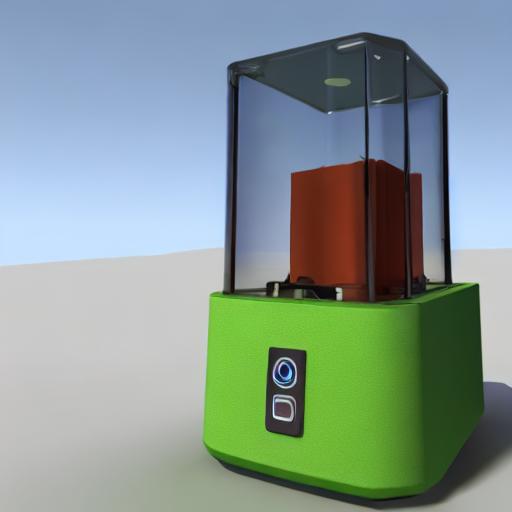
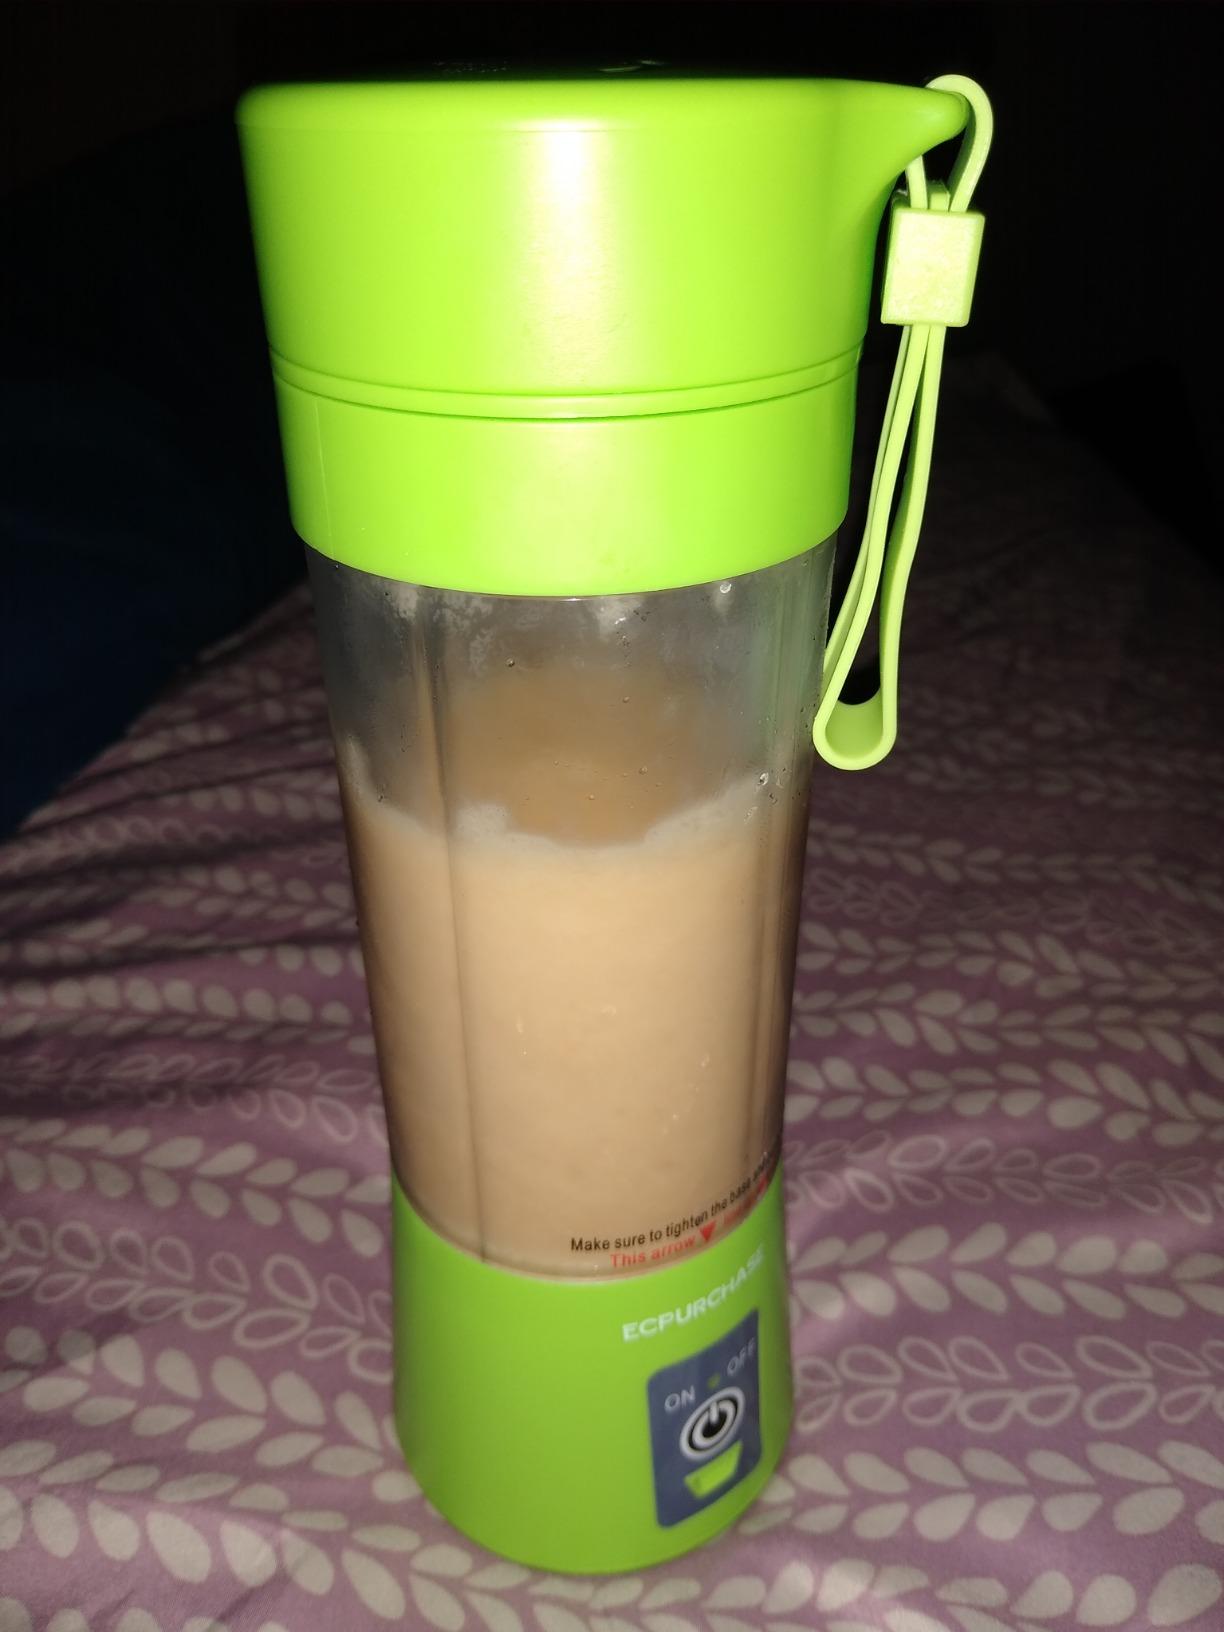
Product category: items_blender
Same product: no